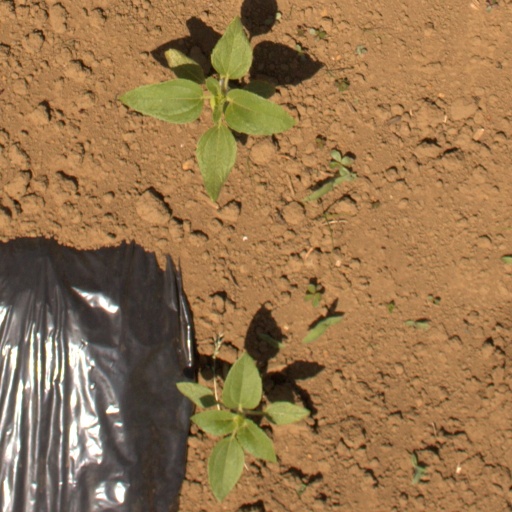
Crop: Jerusalem artichoke